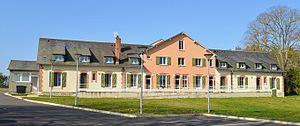
Gîte de la Garenne - La Grande Métairie
Osmoy est une commune française située dans le département du Cher en région Centre-Val de Loire.